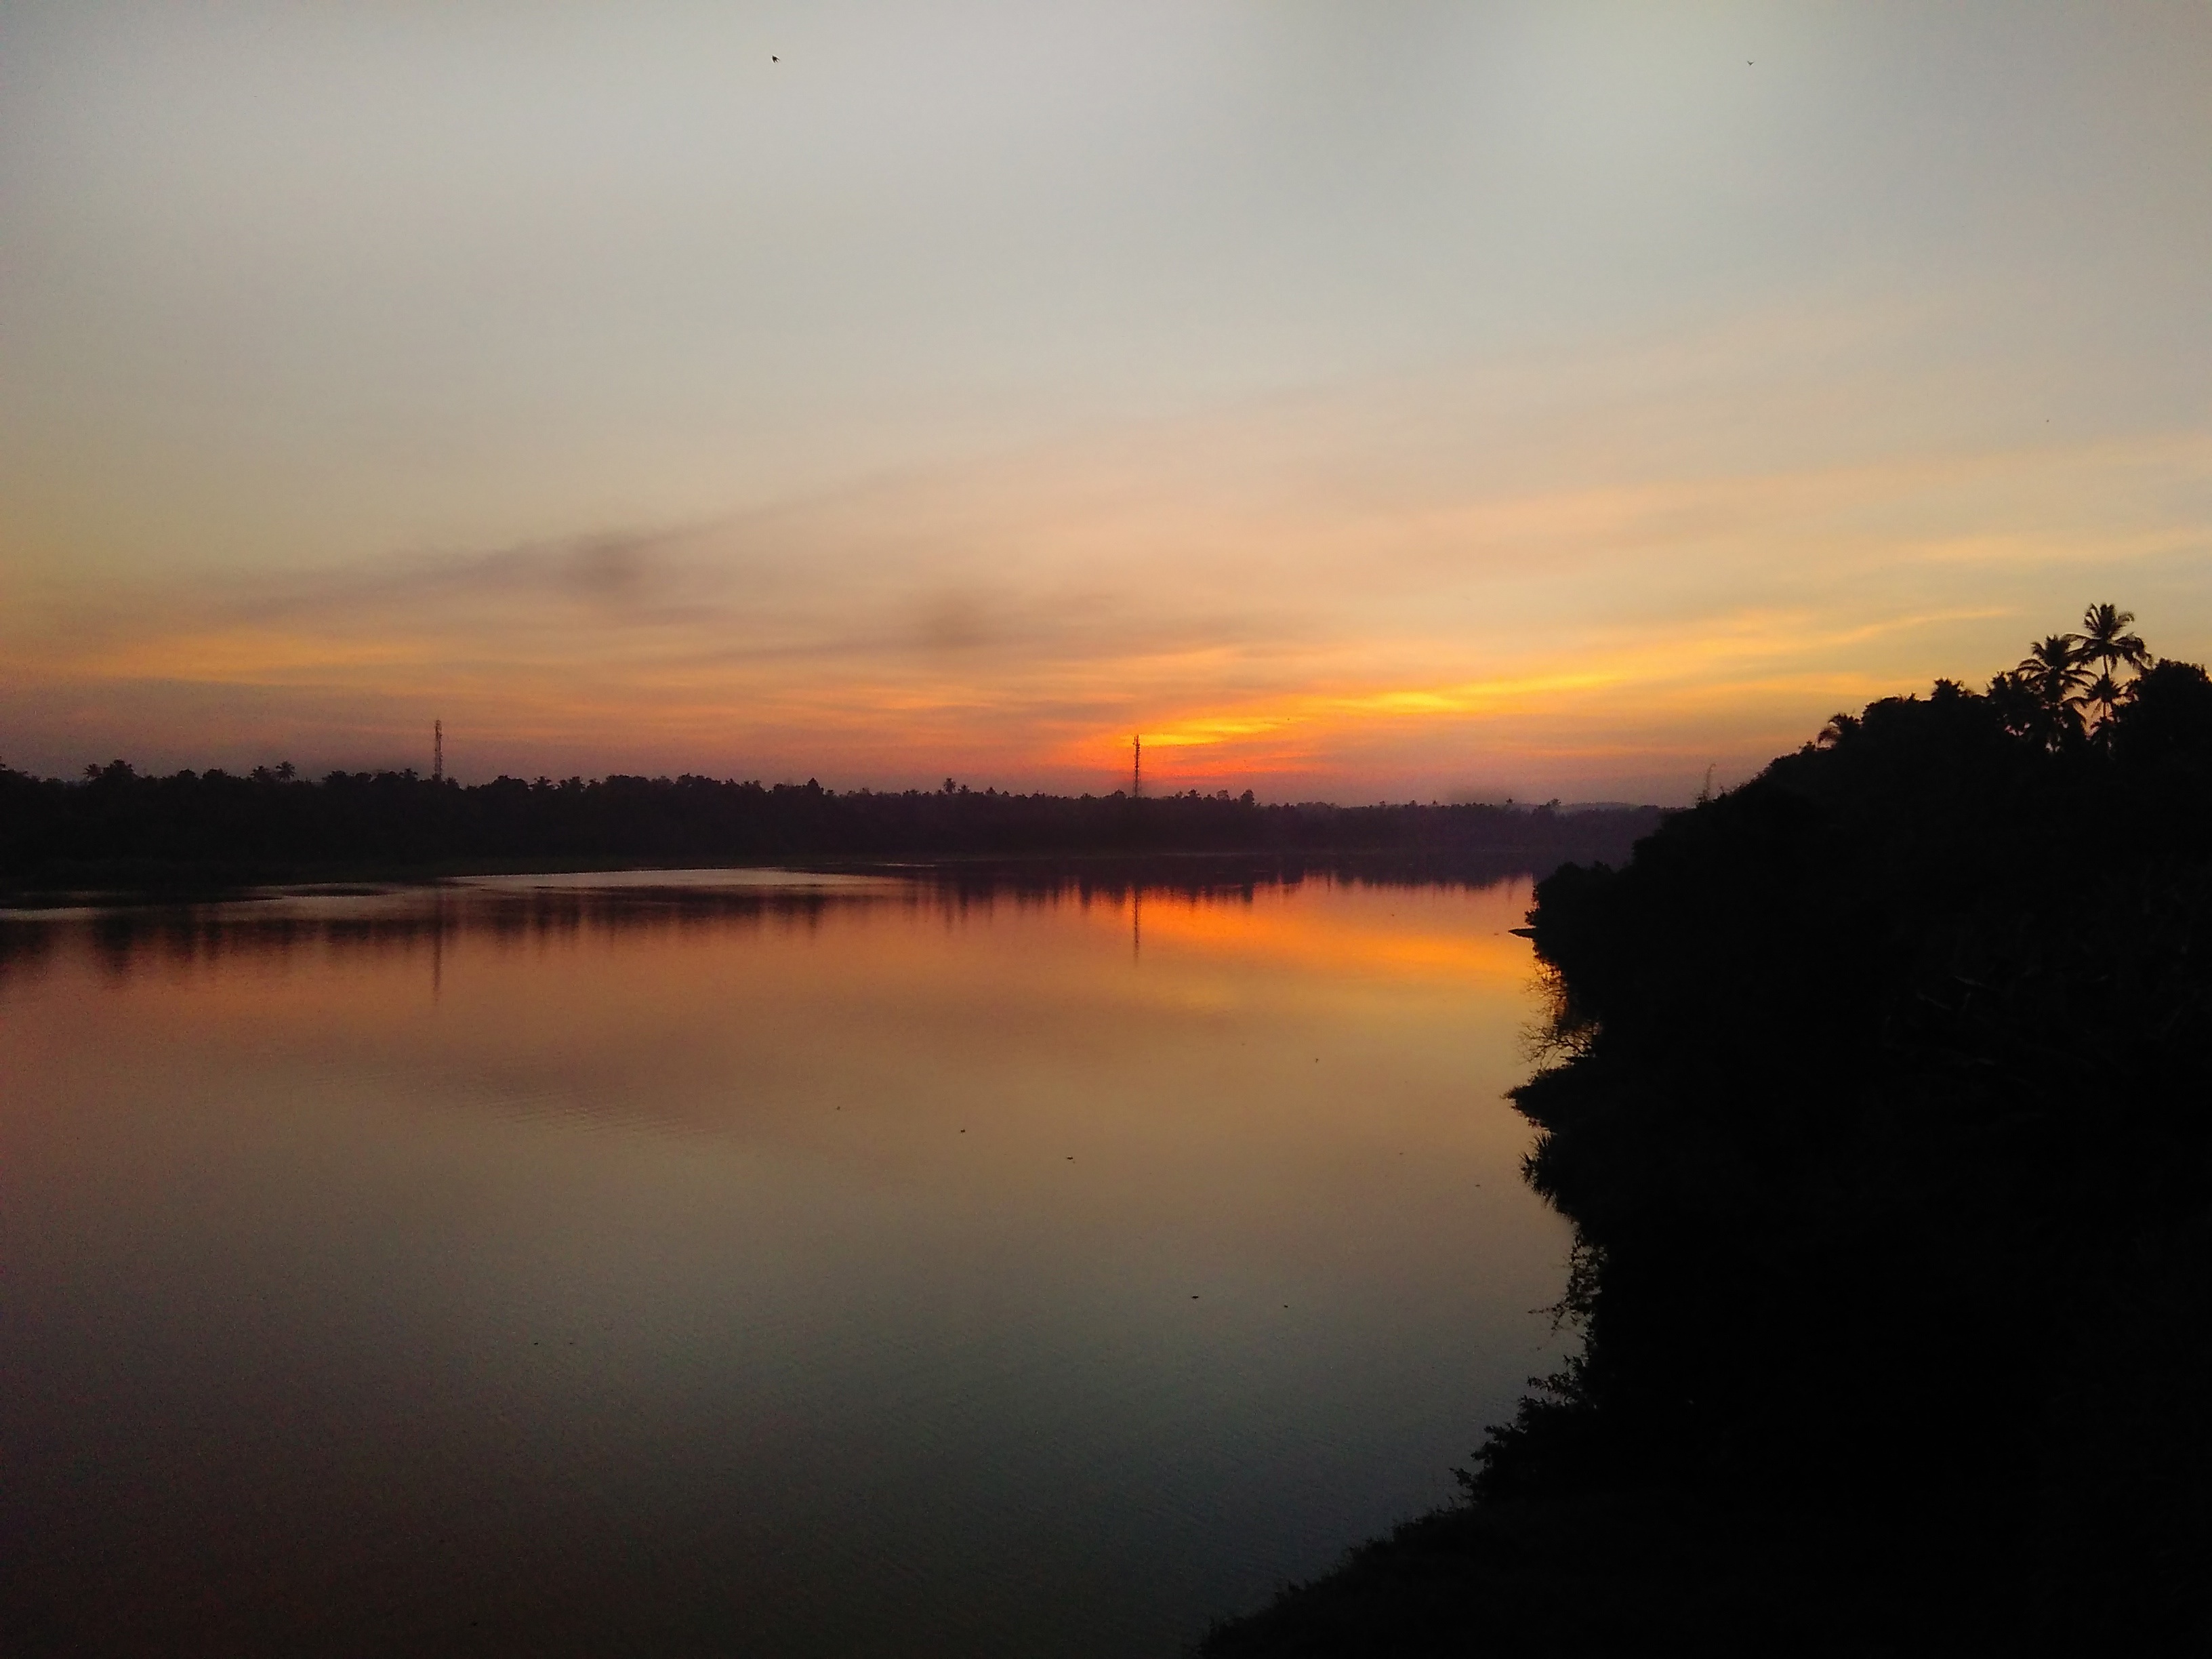
sea, nature, cloud, sun, sunrise, sunset, sunlight, morning, lake, dawn, atmosphere, river, dusk, evening, reflection, loch, afterglow, atmospheric phenomenon, red sky at morning